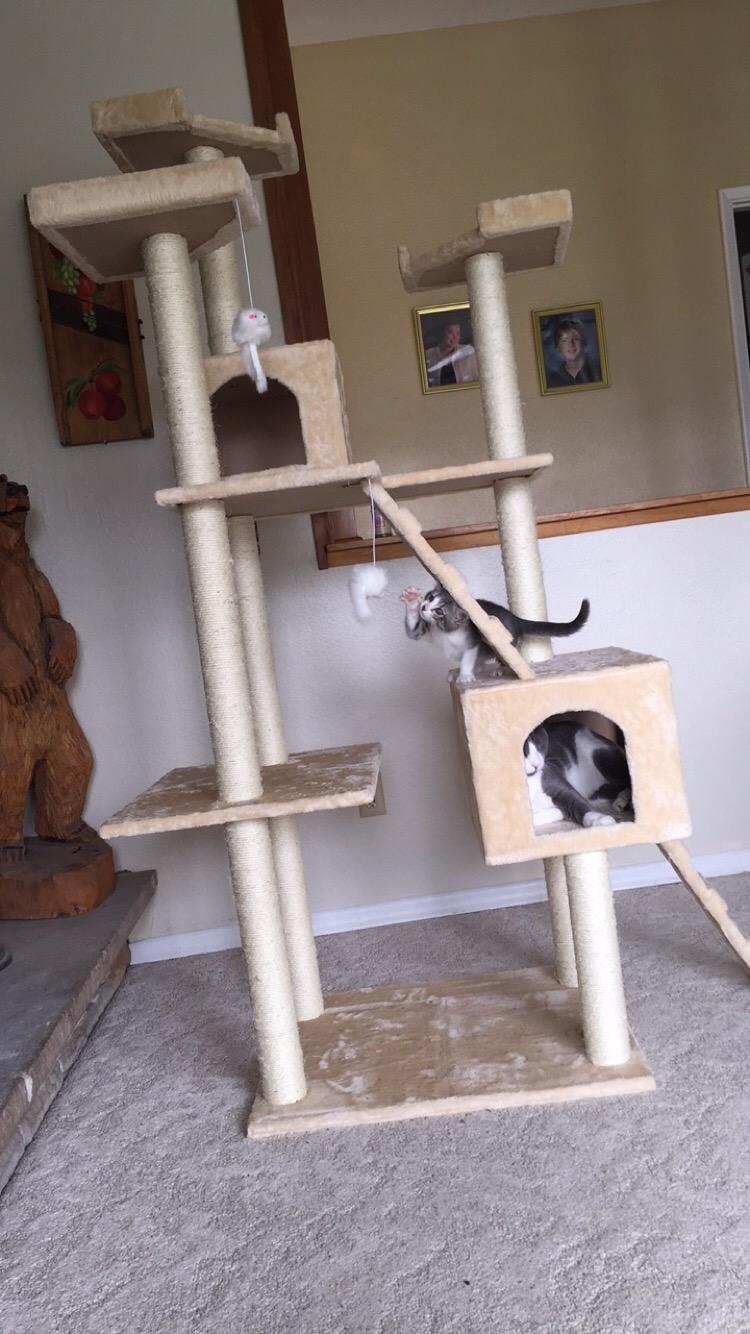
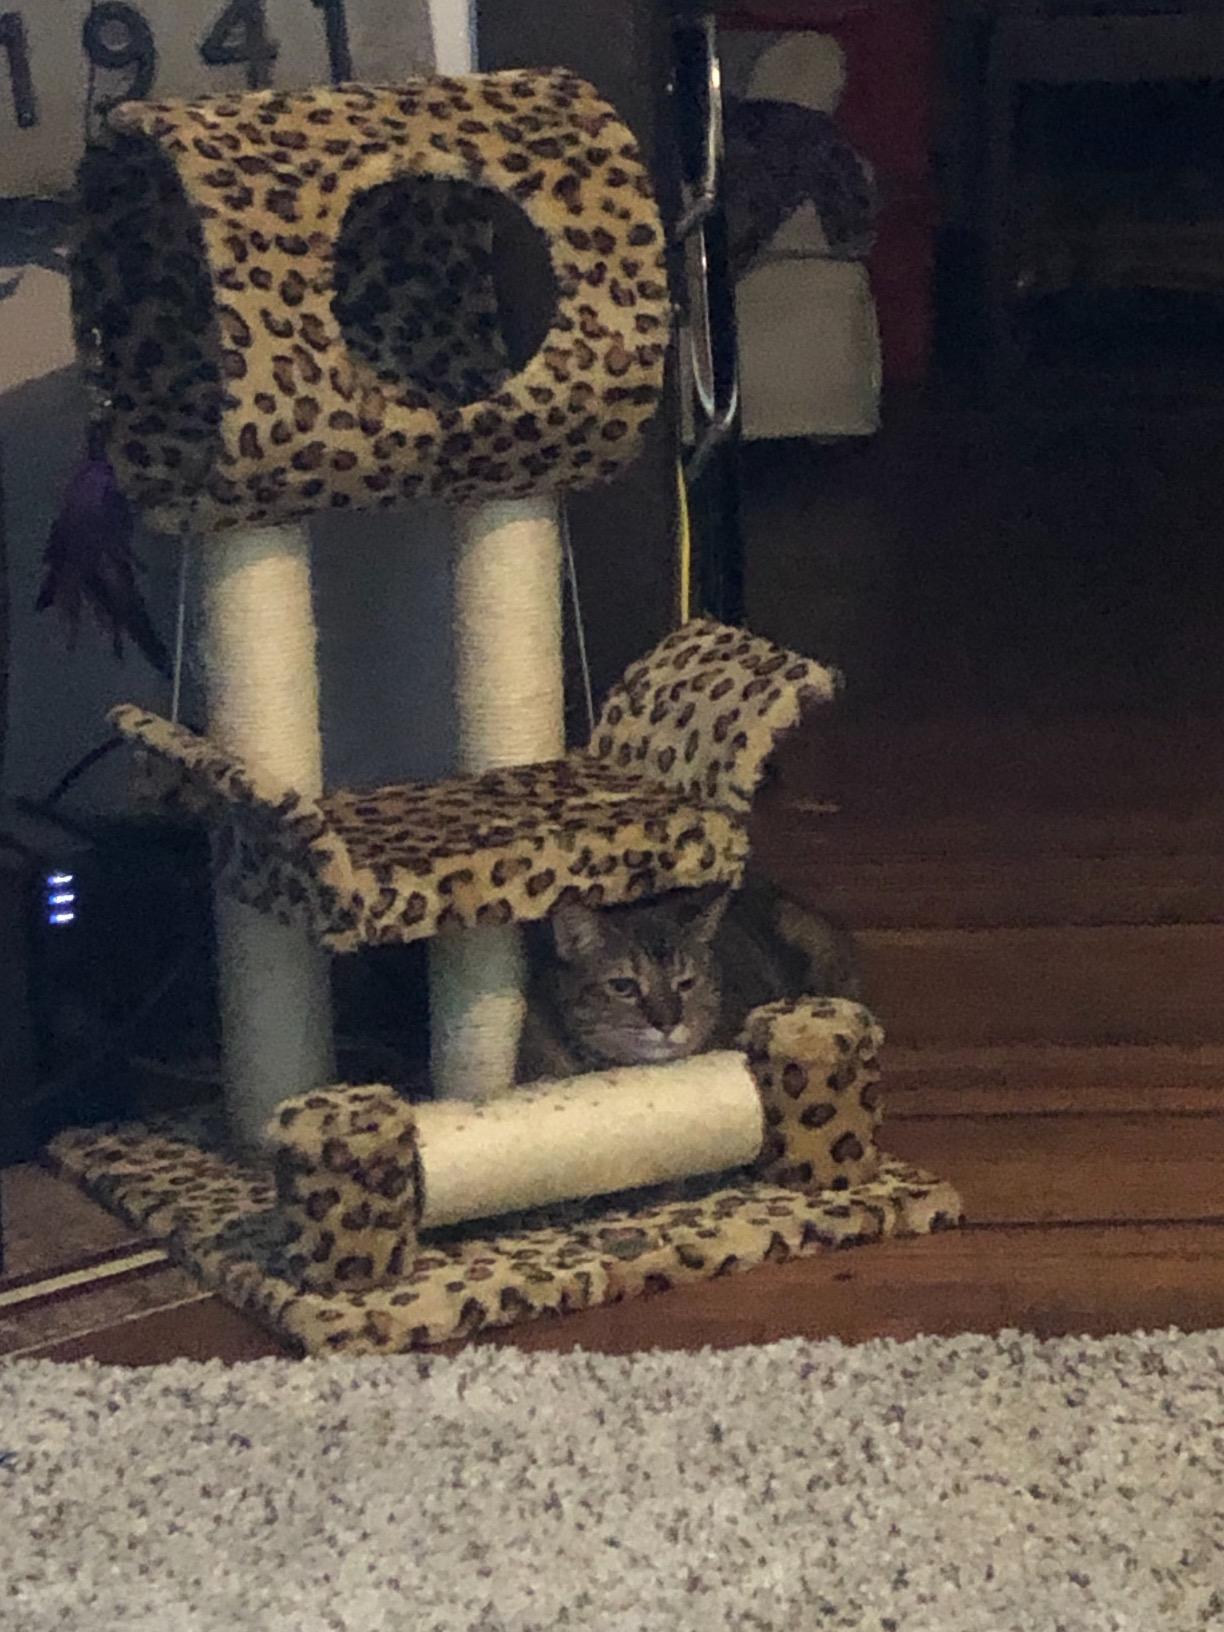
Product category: items_cat tree
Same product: no